Railway Technical Research Institute

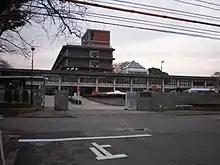
Railway Technical Research Institute in Kokubunji, Tokyo

, or , is the technical research company under the Japan Railways group of companies.